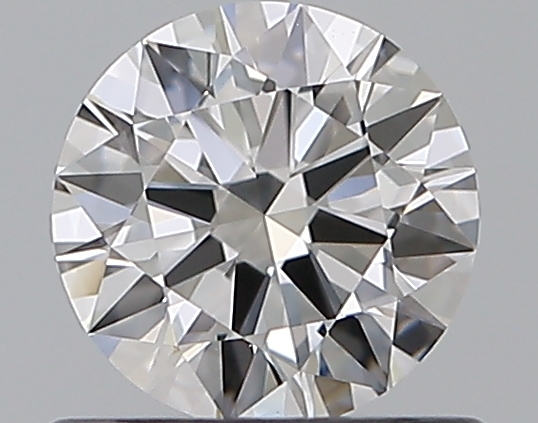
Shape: round
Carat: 0.59
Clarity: IF
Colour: D
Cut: EX
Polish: EX
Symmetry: EX
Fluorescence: N
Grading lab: GIA
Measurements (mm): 5.48 x 5.5 x 3.26